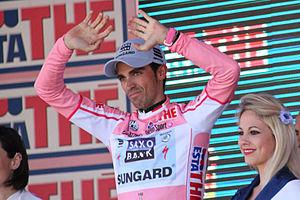
L'équipe cycliste Tinkoff est une formation russe de cyclisme professionnel sur route participant au World Tour. Elle courait sous une licence danoise de ses débuts jusqu'en 2013 inclus. L'équipe est dirigée par l'ancien vainqueur du Tour de France Bjarne Riis et est gérée par l'entreprise Tinkoff Sport qui fait suite au rachat de la structure initiale Riis Cycling par Oleg Tinkov en fin d'année 2013. Le sponsor principal, Tinkoff à partir de 2014, succède dans ce rôle à la banque danoise devenue sponsor secondaire Saxo Bank, qui a elle-même succédé à CSC, une entreprise américaine de services en technologie de l'information de 92 000 salariés.